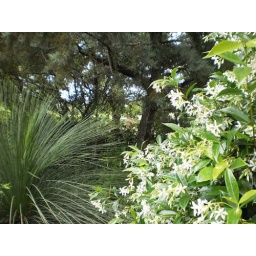
A view thru the grass tree &amp;amp; star jasmine .. there's a walkway in there somewhere!